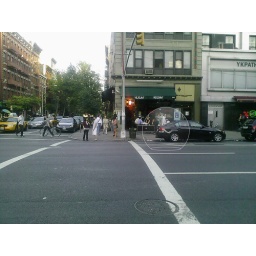
Vanessa stands on the street corner, boo. Meanwhile, someone places a giant glass bubble in the middle of ninth ave.